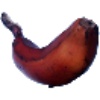
Label: red_banana